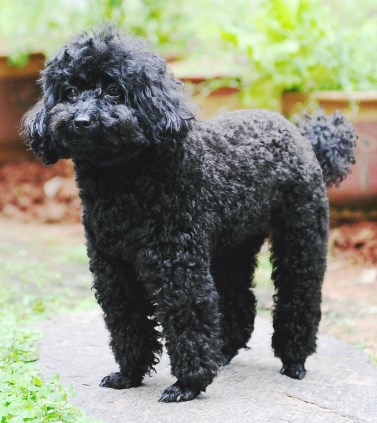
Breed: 7449-n000128-teddy